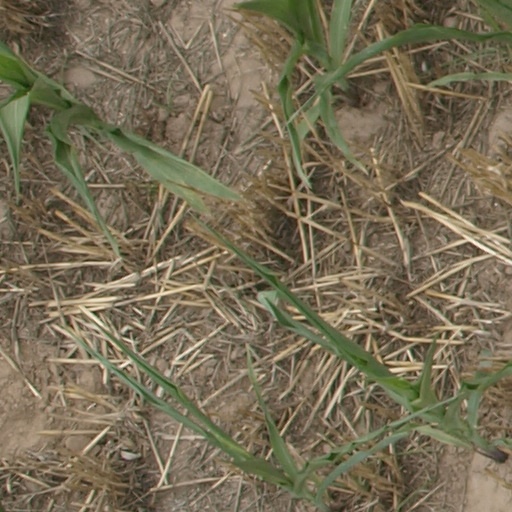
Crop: maize; corn